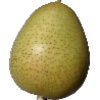
Label: Pear 1